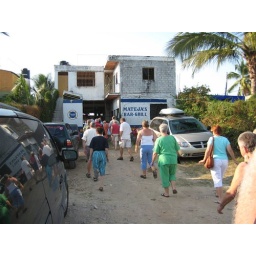
restaurant in guayabitos, beach is in front, tables on the sand